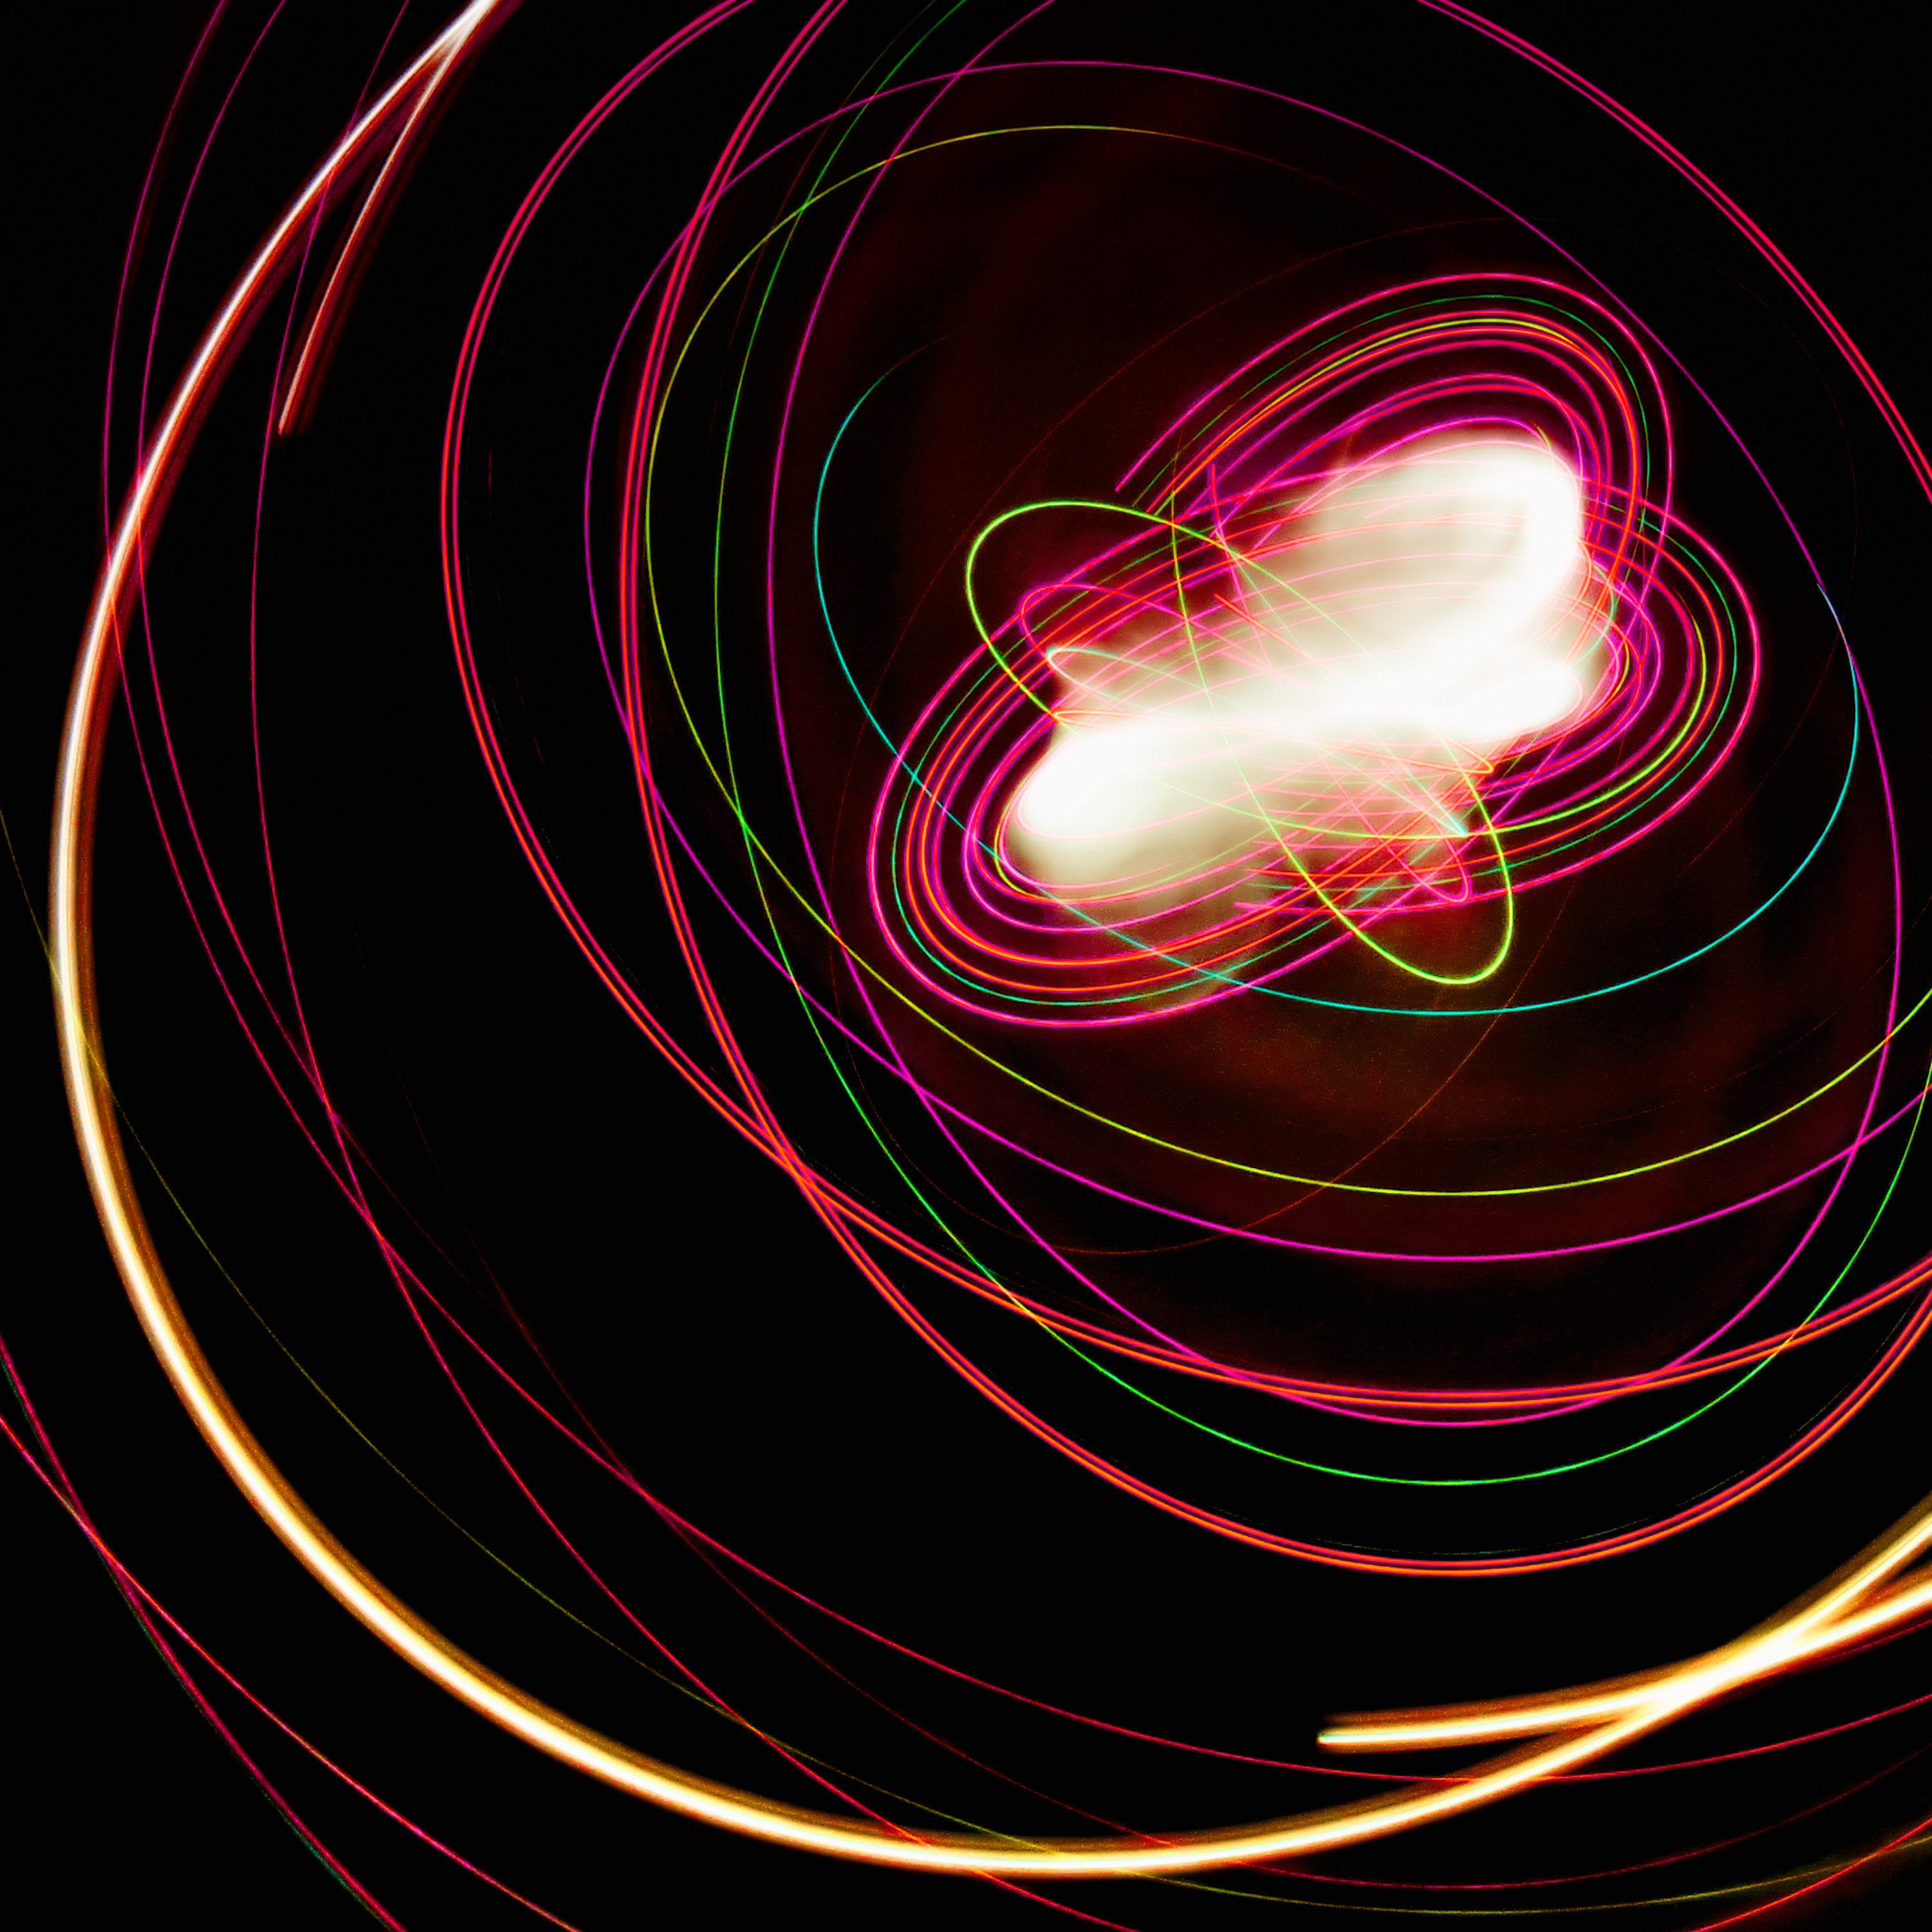
line, flame, circle, illustration, organ, shape, camerathrow, computer wallpaper, fractal art